Roman Empire

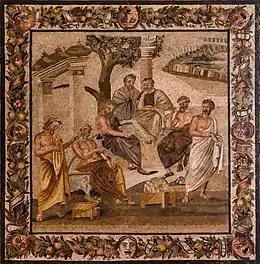
Mosaic from Pompeii depicting the Academy of Plato

The chariot teams were known by the colours they wore. Fan loyalty was fierce and at times erupted into sports riots. Racing was perilous, but charioteers were among the most celebrated and well-compensated athletes. Circuses were designed to ensure that no team had an unfair advantage and to minimize collisions ("naufragia"), which were nonetheless frequent and satisfying to the crowd. The races retained a magical aura through their early association with chthonic rituals: circus images were considered protective or lucky, curse tablets have been found buried at the site of racetracks, and charioteers were often suspected of sorcery. Chariot racing continued into the Byzantine period under imperial sponsorship, but the decline of cities in the 6th and 7th centuries led to its eventual demise.